Yoshida Shrine

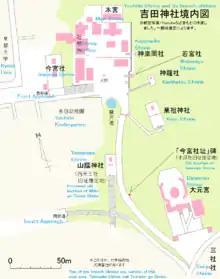
Yoshida Shrine and its branch shrines

The shrine became the object of Imperial patronage during the early Heian period. In 965, Emperor Murakami ordered that Imperial messengers were sent to report important events to the guardian "kami" of Japan. These "heihaku" were initially presented to 16 shrines; and in 991, Emperor Ichijō added three more shrines to Murakami's list — including Yoshida.